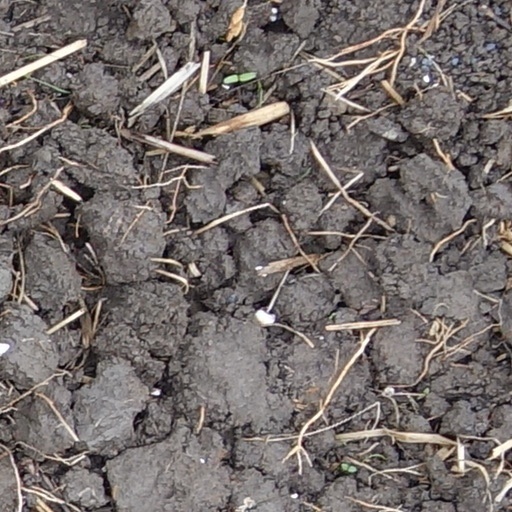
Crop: wheat